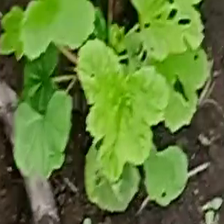
Weed species: Little_Mallow(Malva parviflora)